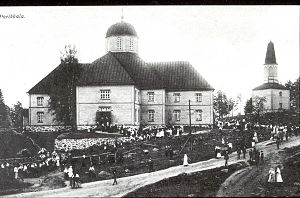
Parikkala / Historie
Lutheranske kirke i Parikkala begyndelsen af det 20. århundrede
Parikkala er en kommune i Finland. Den ligger i Sydfinlands len og er en del af regionen Sydkarelen. Kommunen havde i 2007 6.149 indbyggere og dækker et areal på 760,9 km² hvoraf 167,7 km² er vand. Kommunen er rent finsksproget.